Beovoz

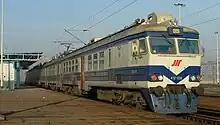
Beovoz 412 engine

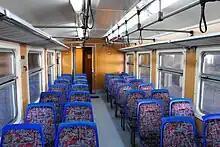
Interior of a Beovoz train

Most stations were above ground. Vukov Spomenik and Karađorđev Park—the two underground stations of the Beovoz system—are located in downtown Belgrade.